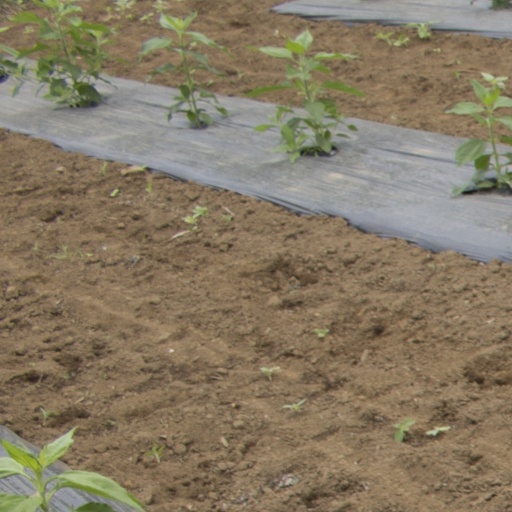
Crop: Jerusalem artichoke